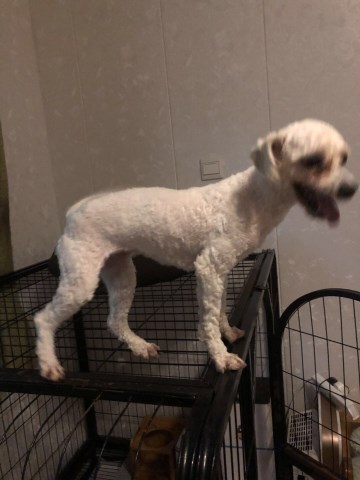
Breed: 3083-n000117-Bichon_Frise